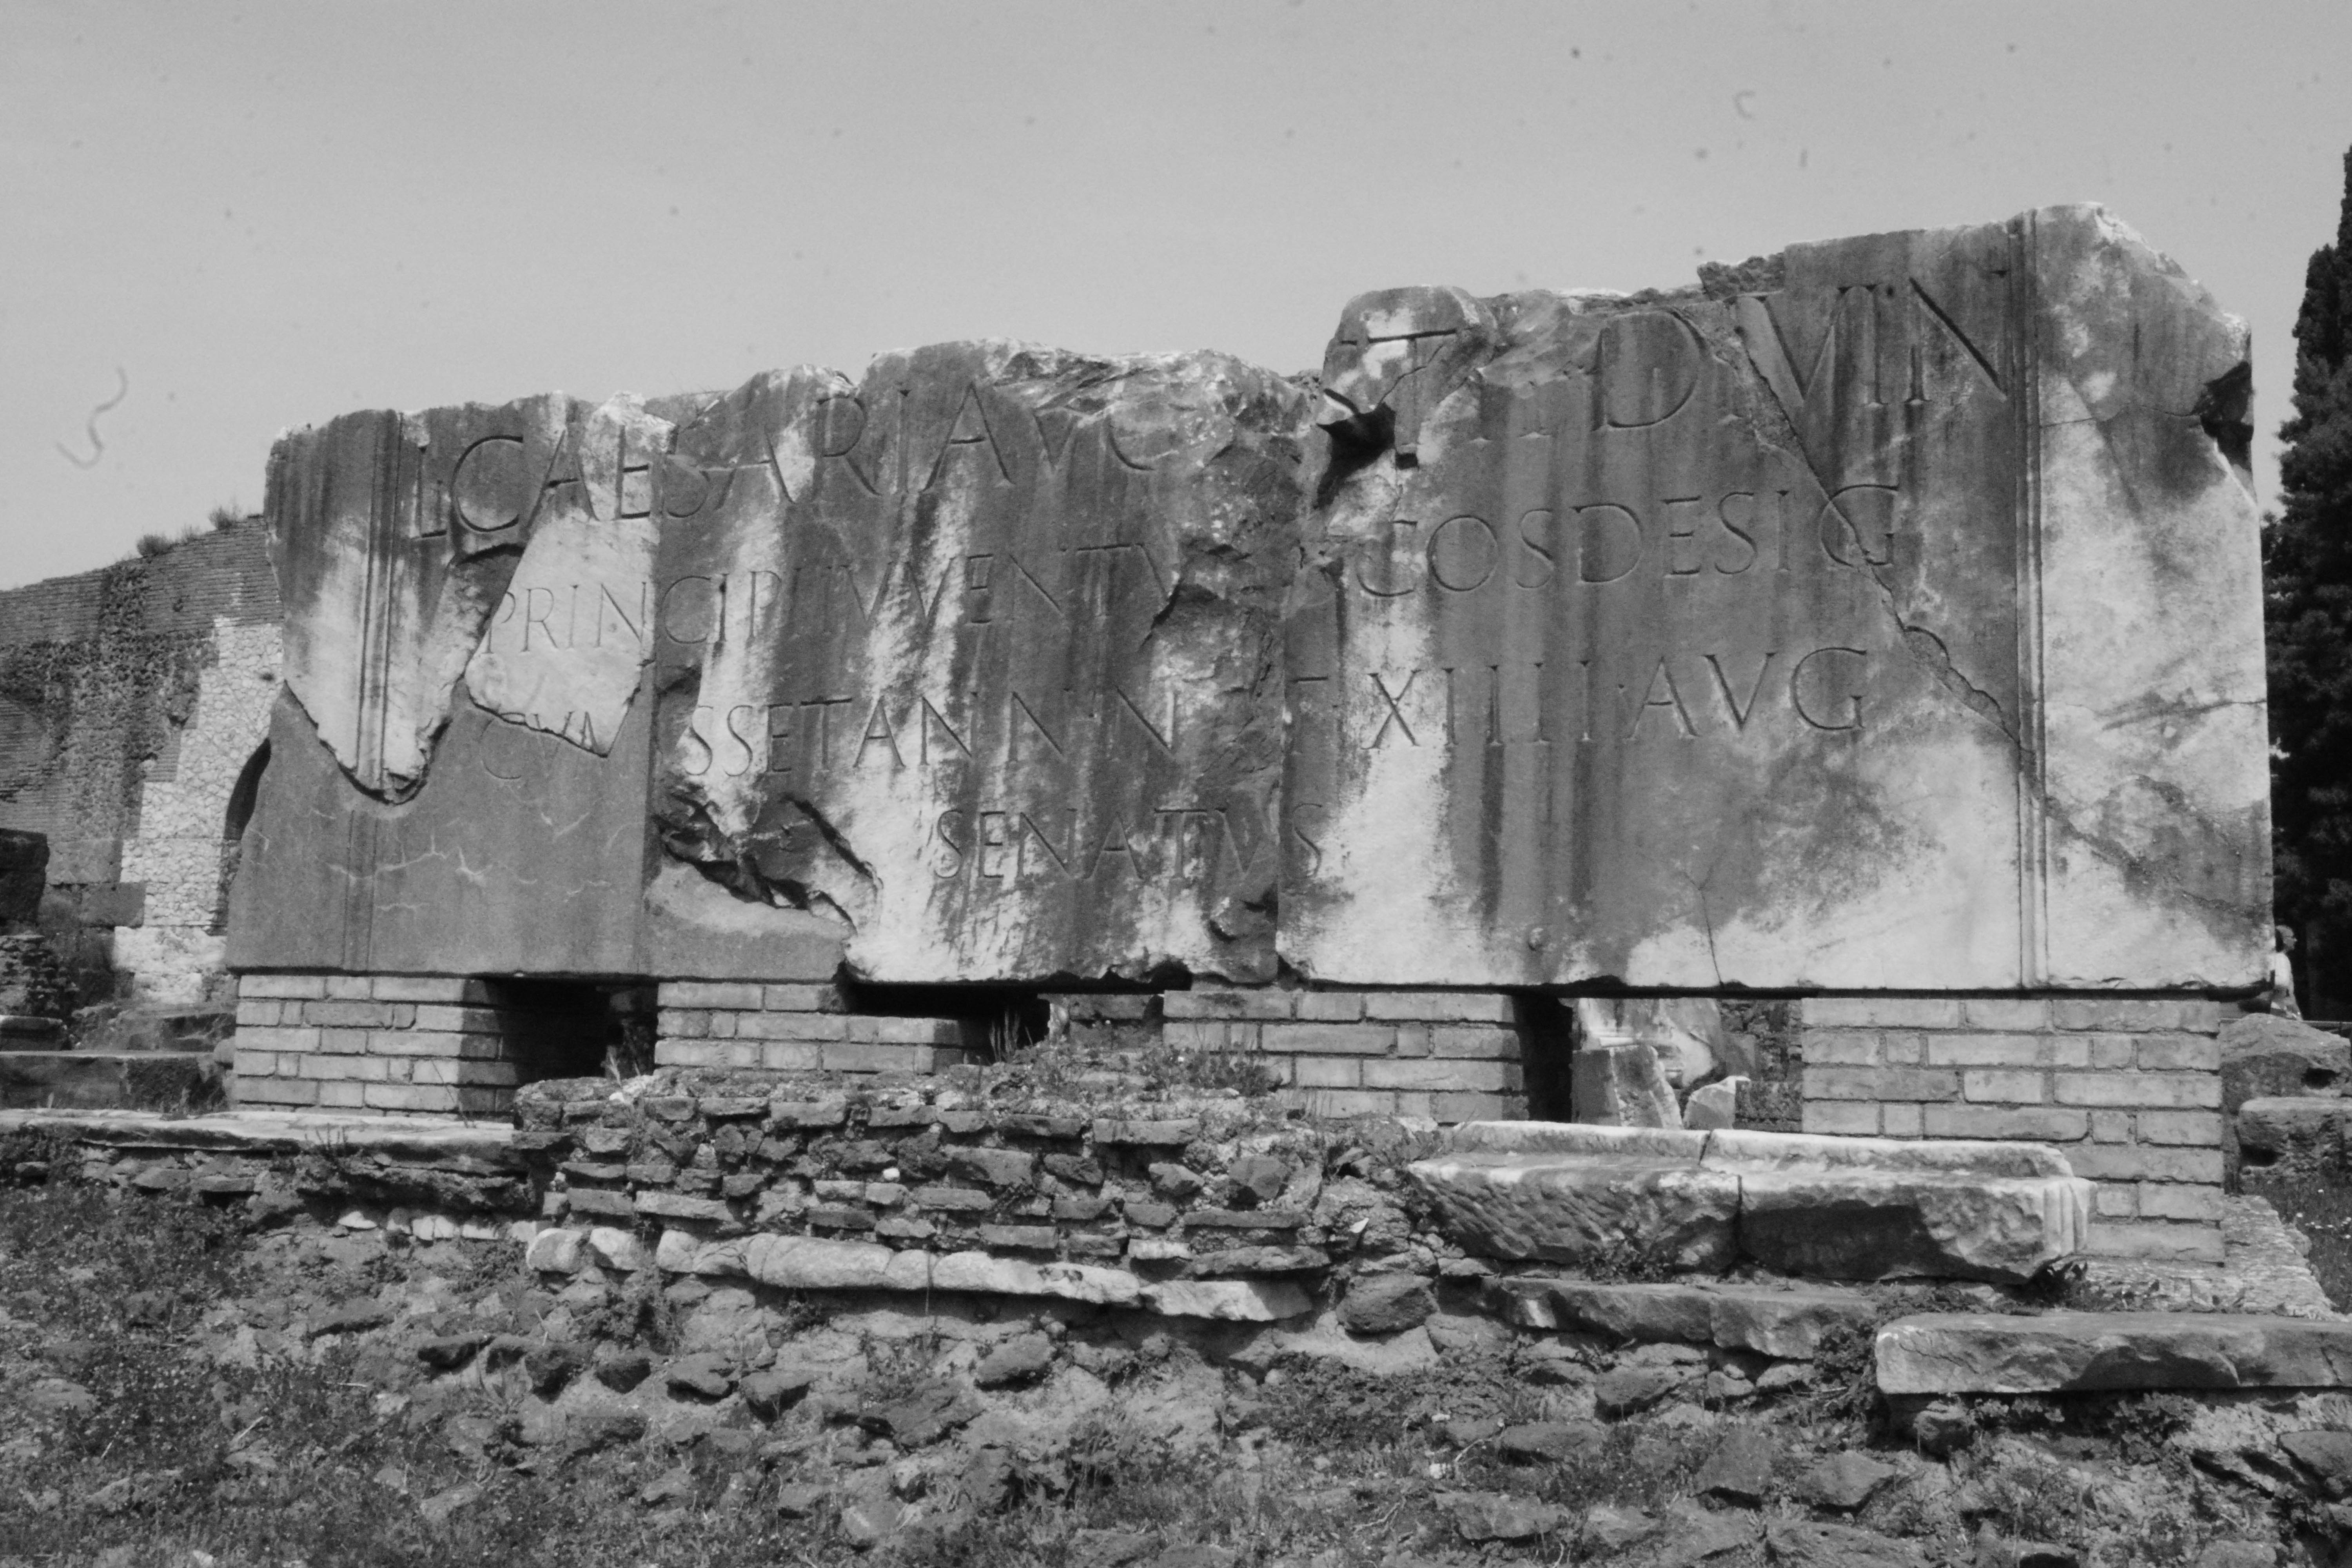
rock, black and white, wall, monochrome, terrain, material, ruins, history, quarry, monolith, monochrome photography, ancient history